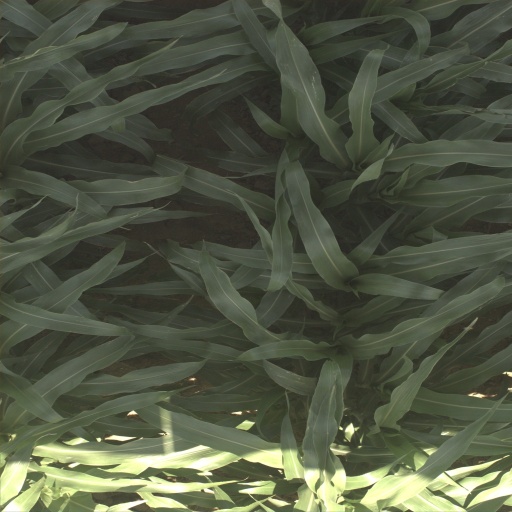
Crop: sorghum